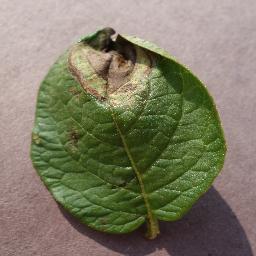
Label: Potato___Late_blight